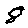
Label: 8